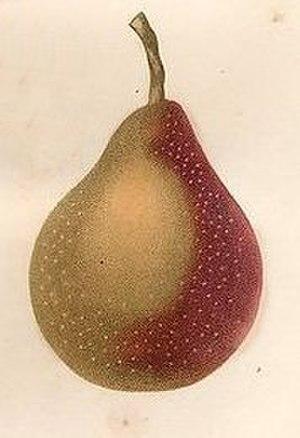
-Poire Martin Sec-St Hilaire-+1845-
La Martin Sec est une variété ancienne de poire à cuire, de première qualité pour la compote, le raisiné et les conserves.